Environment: real
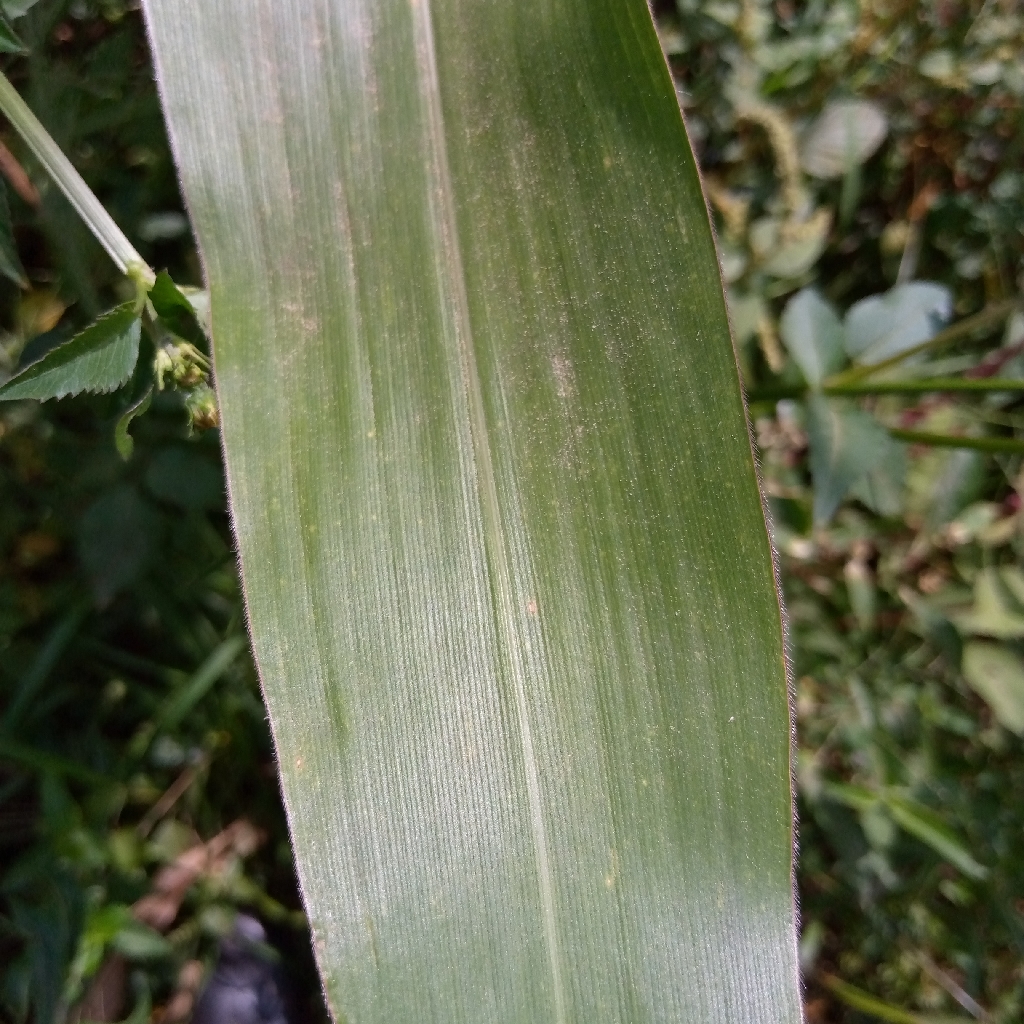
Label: healthy